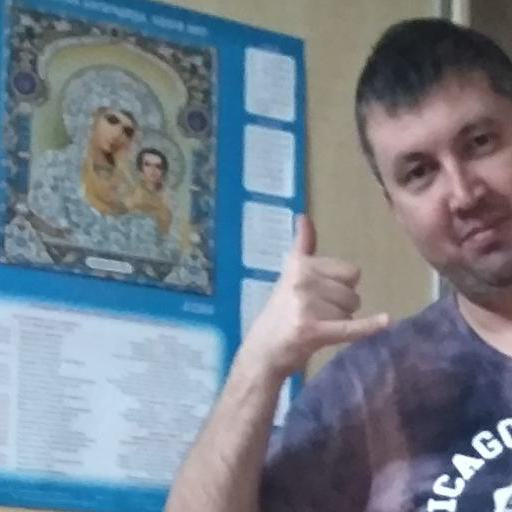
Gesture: call